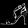
Label: Sandal